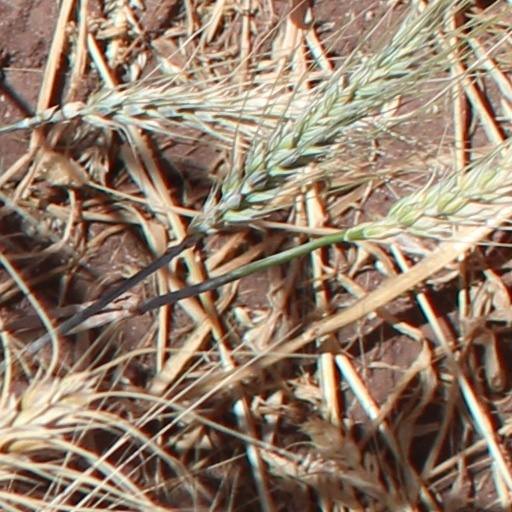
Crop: wheat